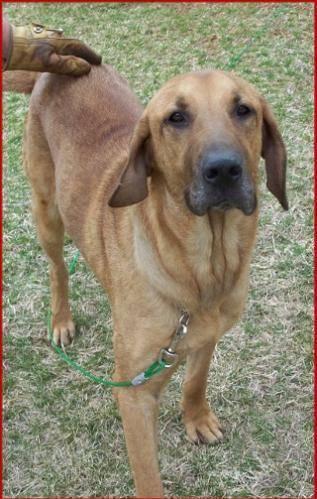
dog